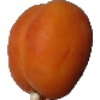
Label: apricot